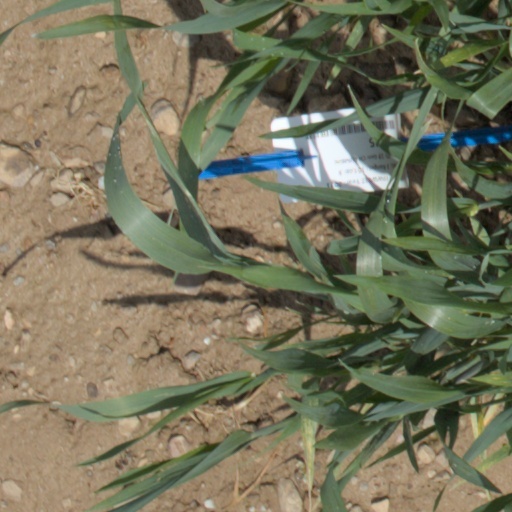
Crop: wheat